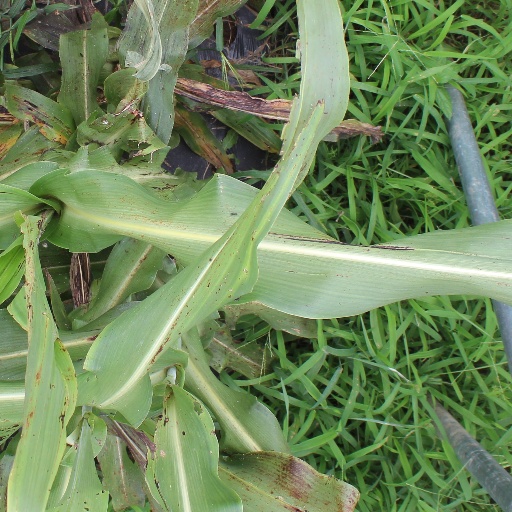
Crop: sorghum